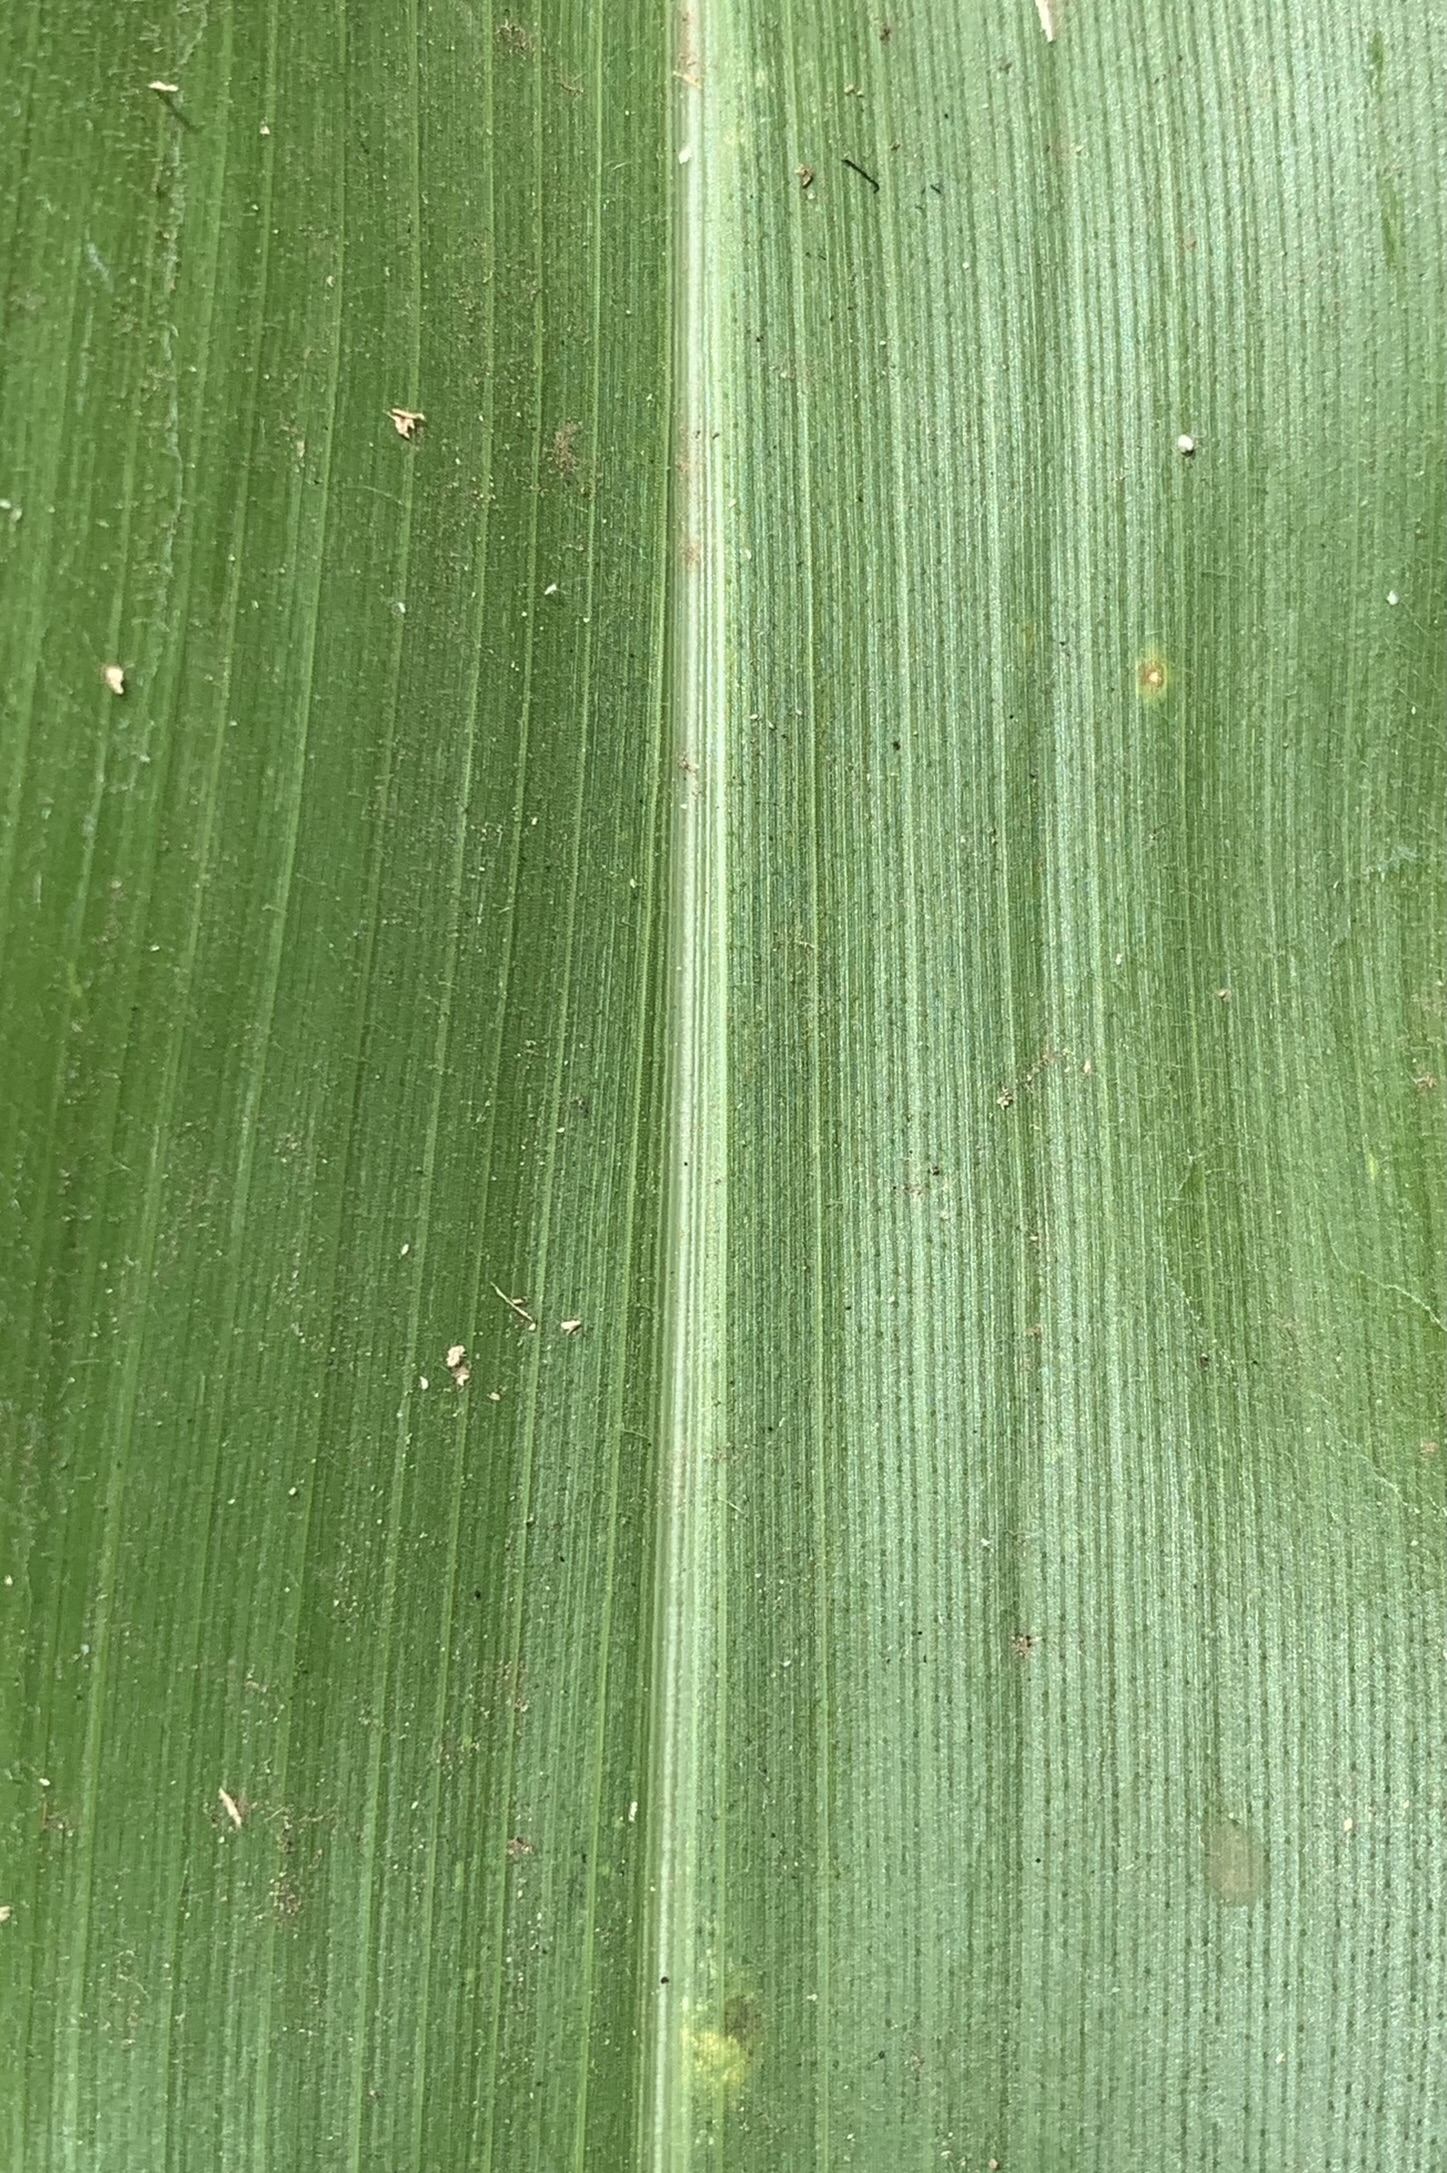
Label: Healthy